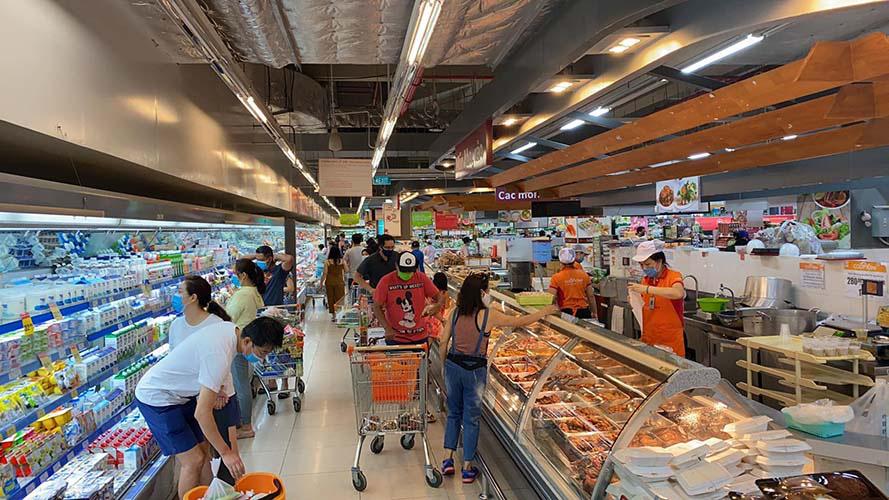
có nhiều người đang mua hàng ở trong siêu thị